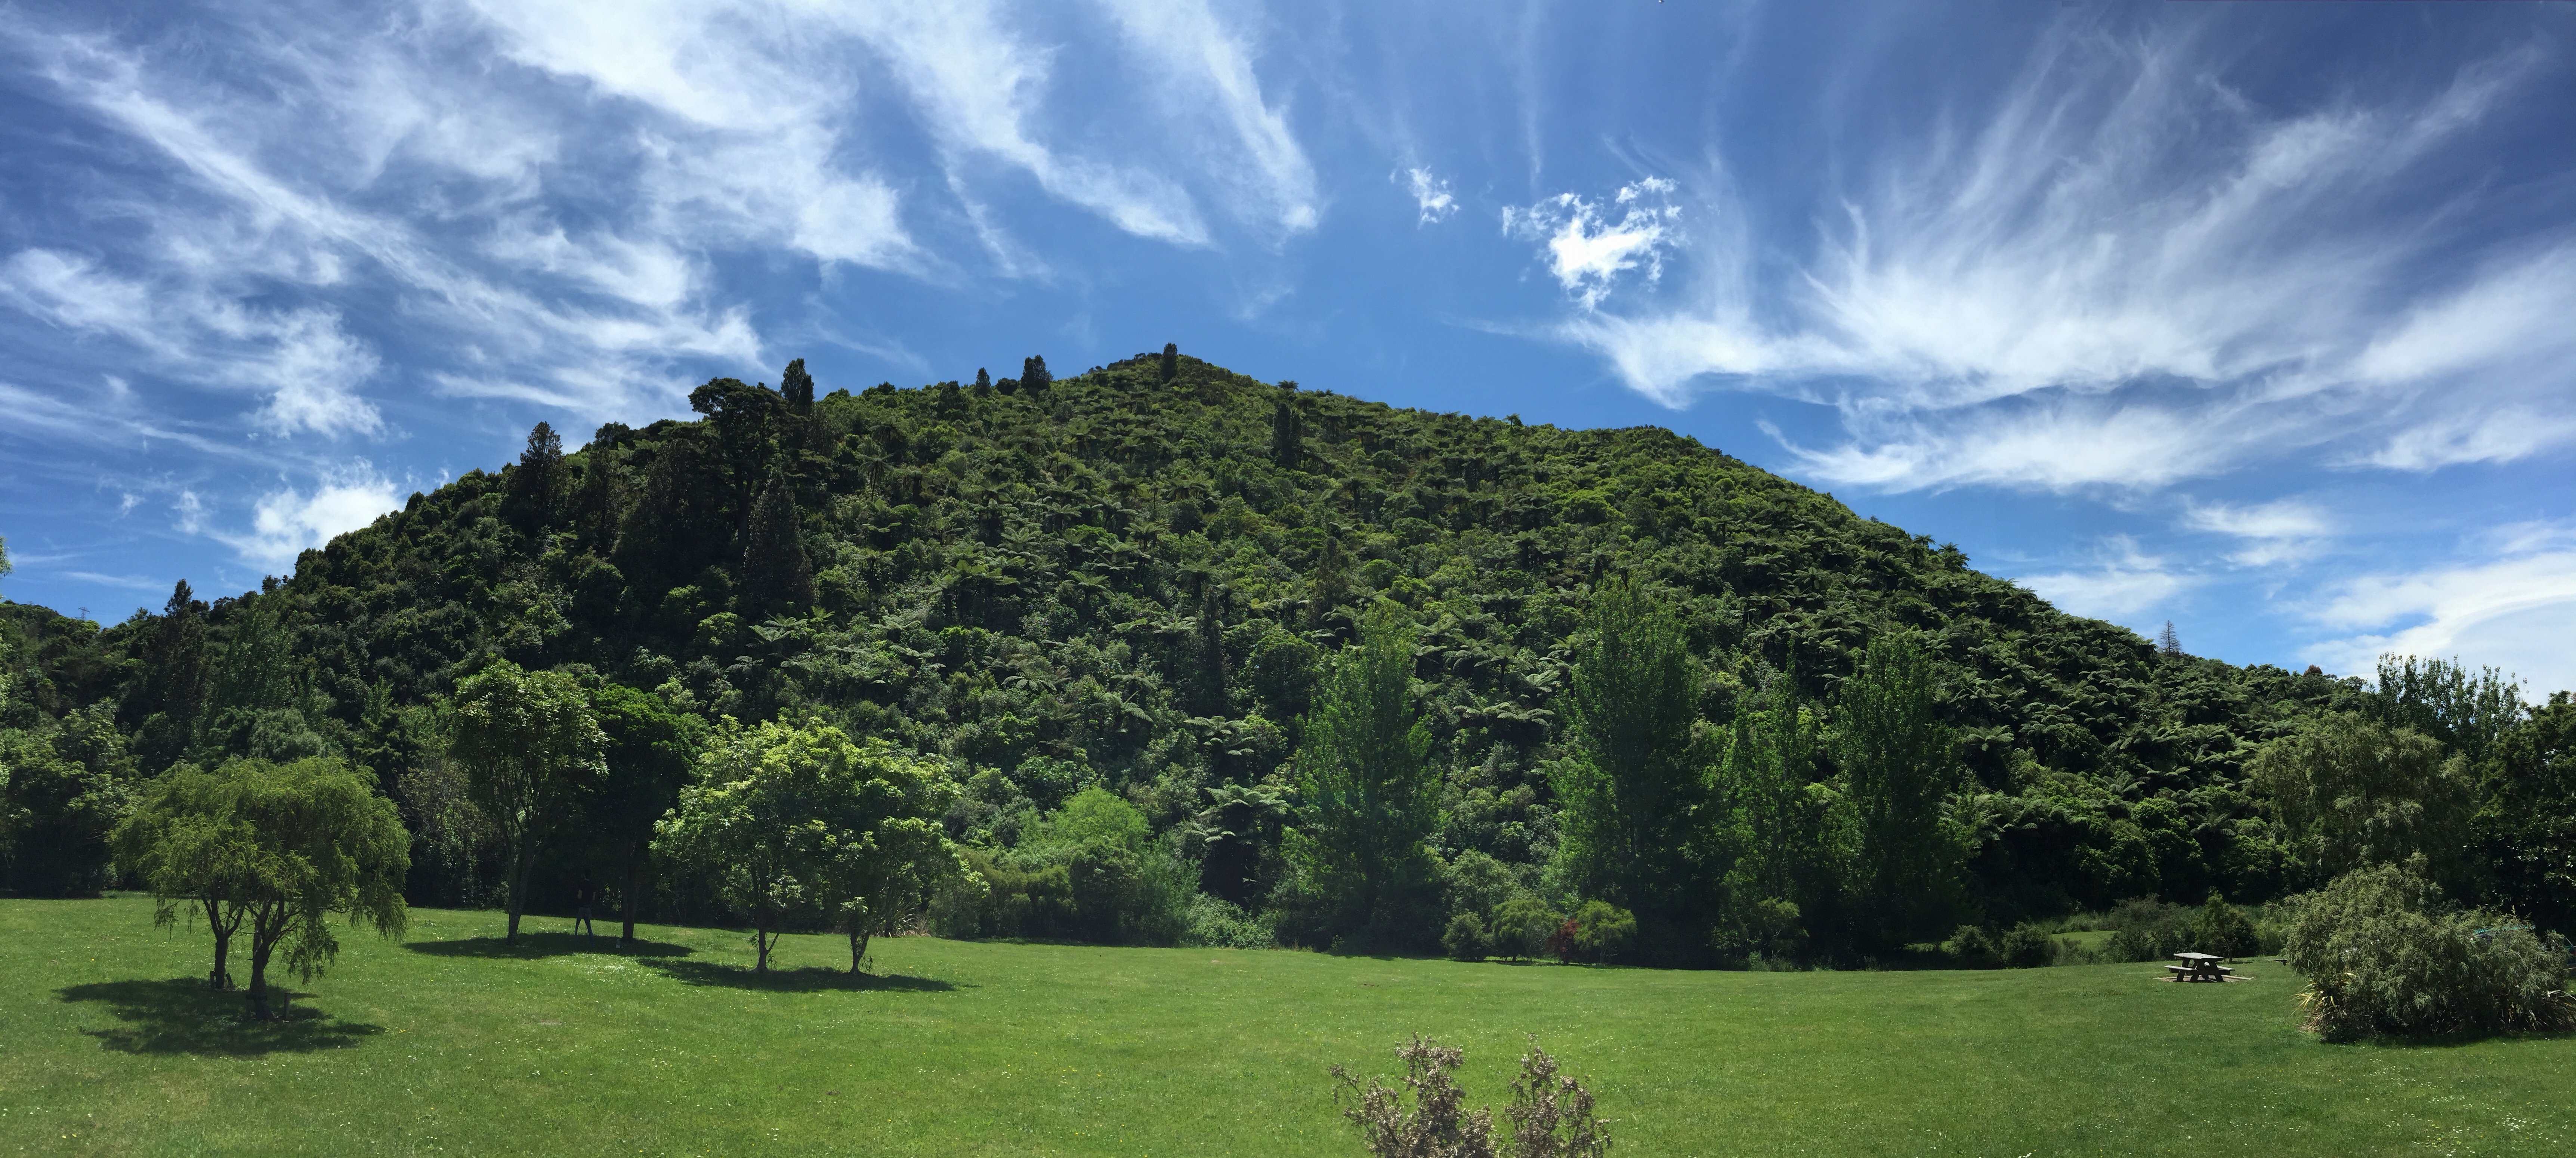
landscape, tree, nature, forest, grass, wilderness, mountain, cloud, sky, meadow, hill, valley, mountain range, grassland, plateau, habitat, ecosystem, rural area, natural environment, geographical feature, mountainous landforms